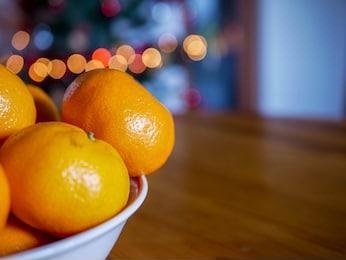
Label: mandarine